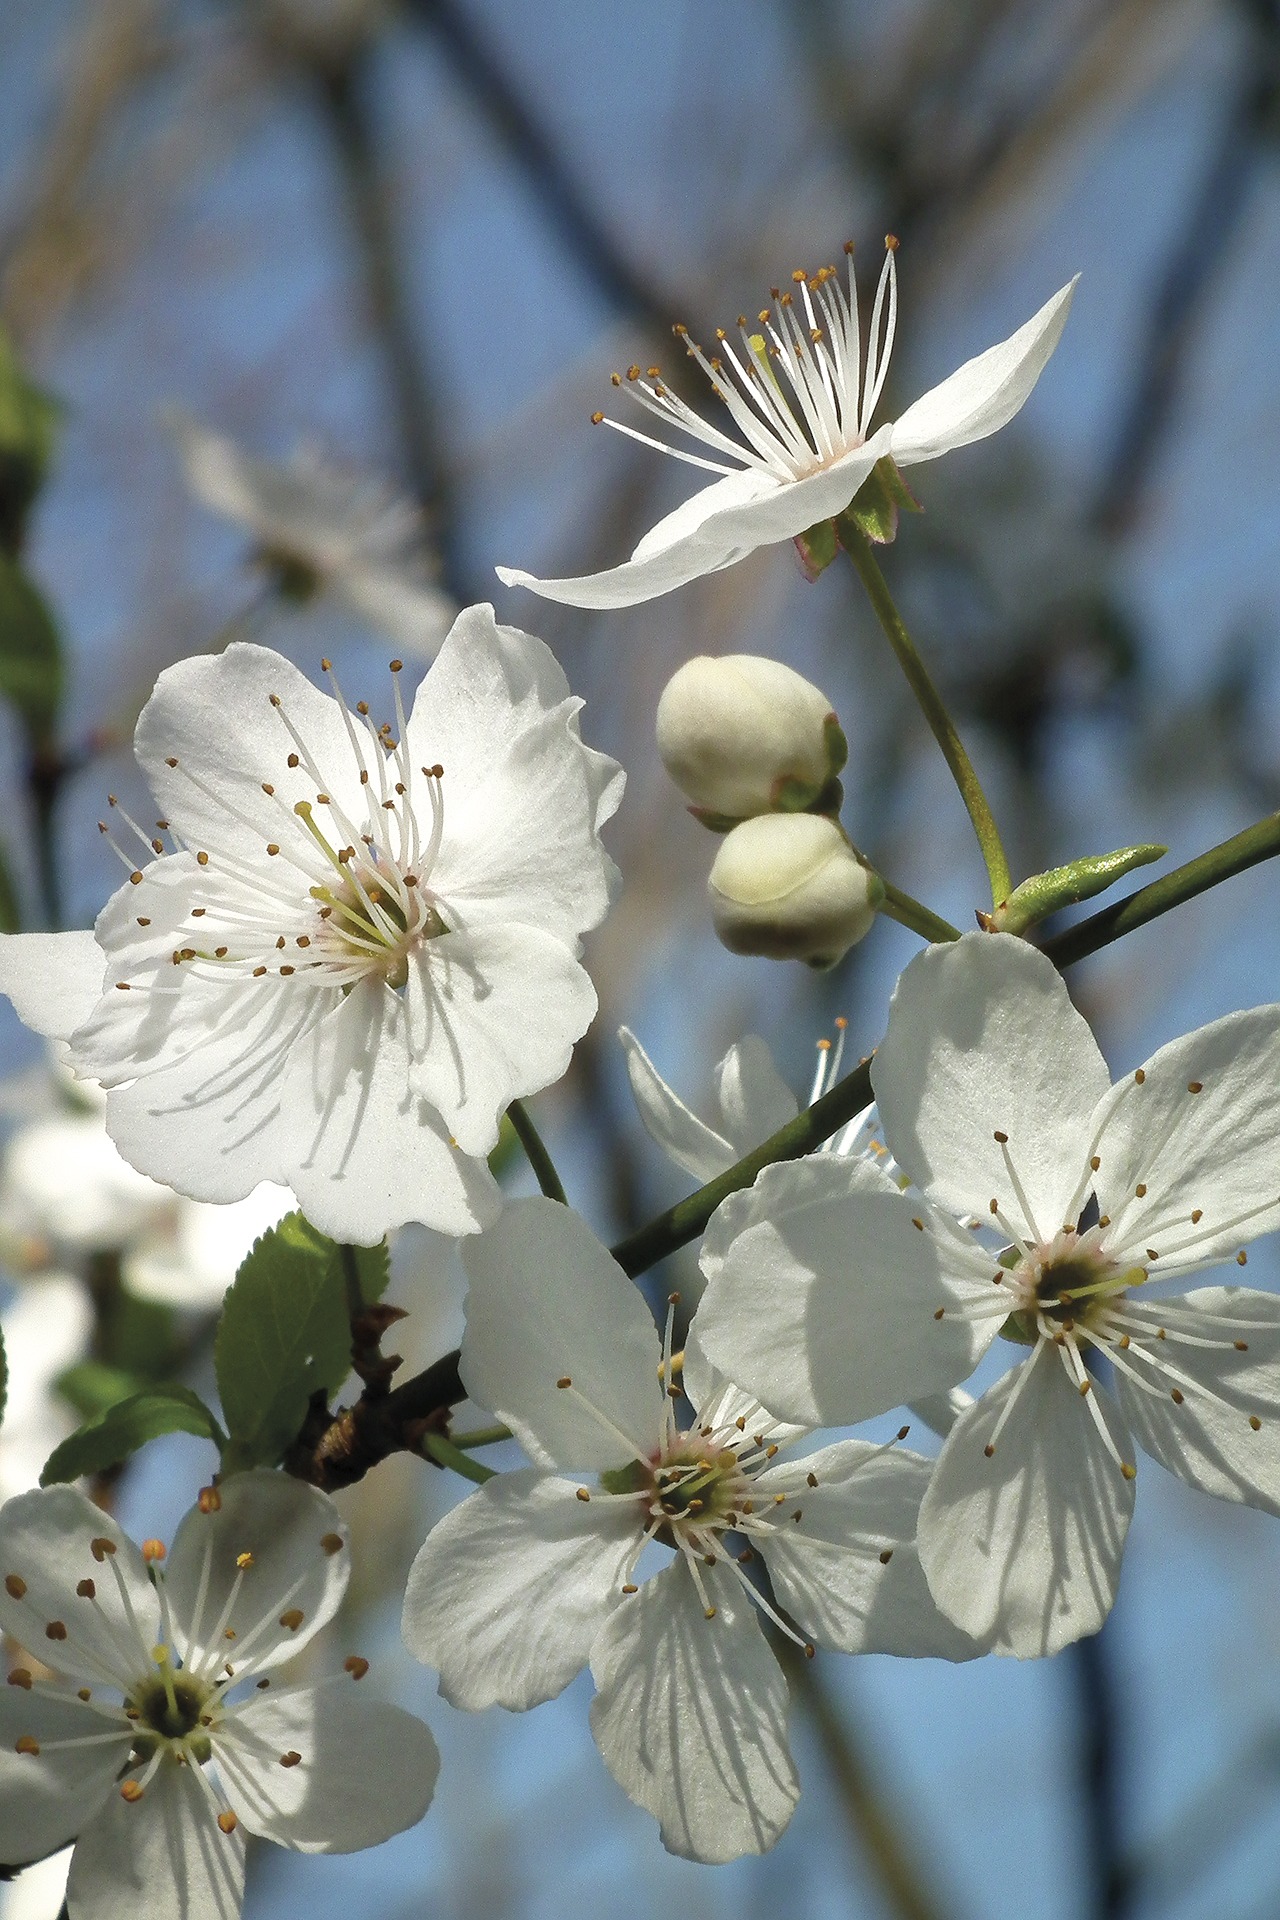
branch, blossom, plant, white, flower, petal, bloom, food, spring, produce, botany, flora, wildflower, close up, fruit tree, macro photography, flowering plant, land plant